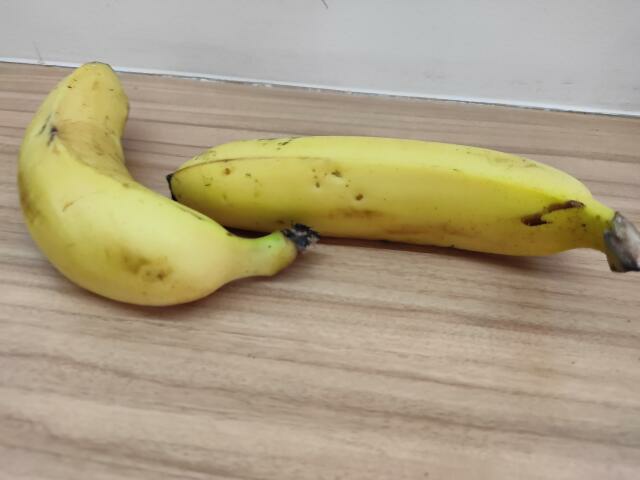
Label: Ripe_Banana